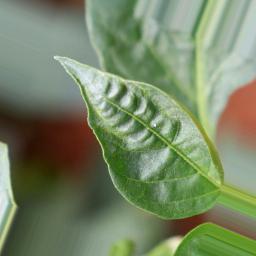
Label: mites_and_trips